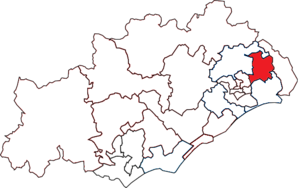
Situation du canton dans le département de l'Hérault
Le canton du Crès est une division administrative française du département de l'Hérault créée par le décret du 26 février 2014 et entrant en vigueur lors des premières élections départementales suivant la publication du décret.